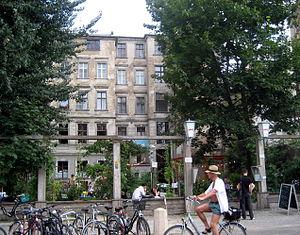
Auguststrasse est une voie d'environ 950 mètres de long située dans le quartier berlinois de Mitte. La rue est située dans le quartier historique de Spandauer Vorstadt.